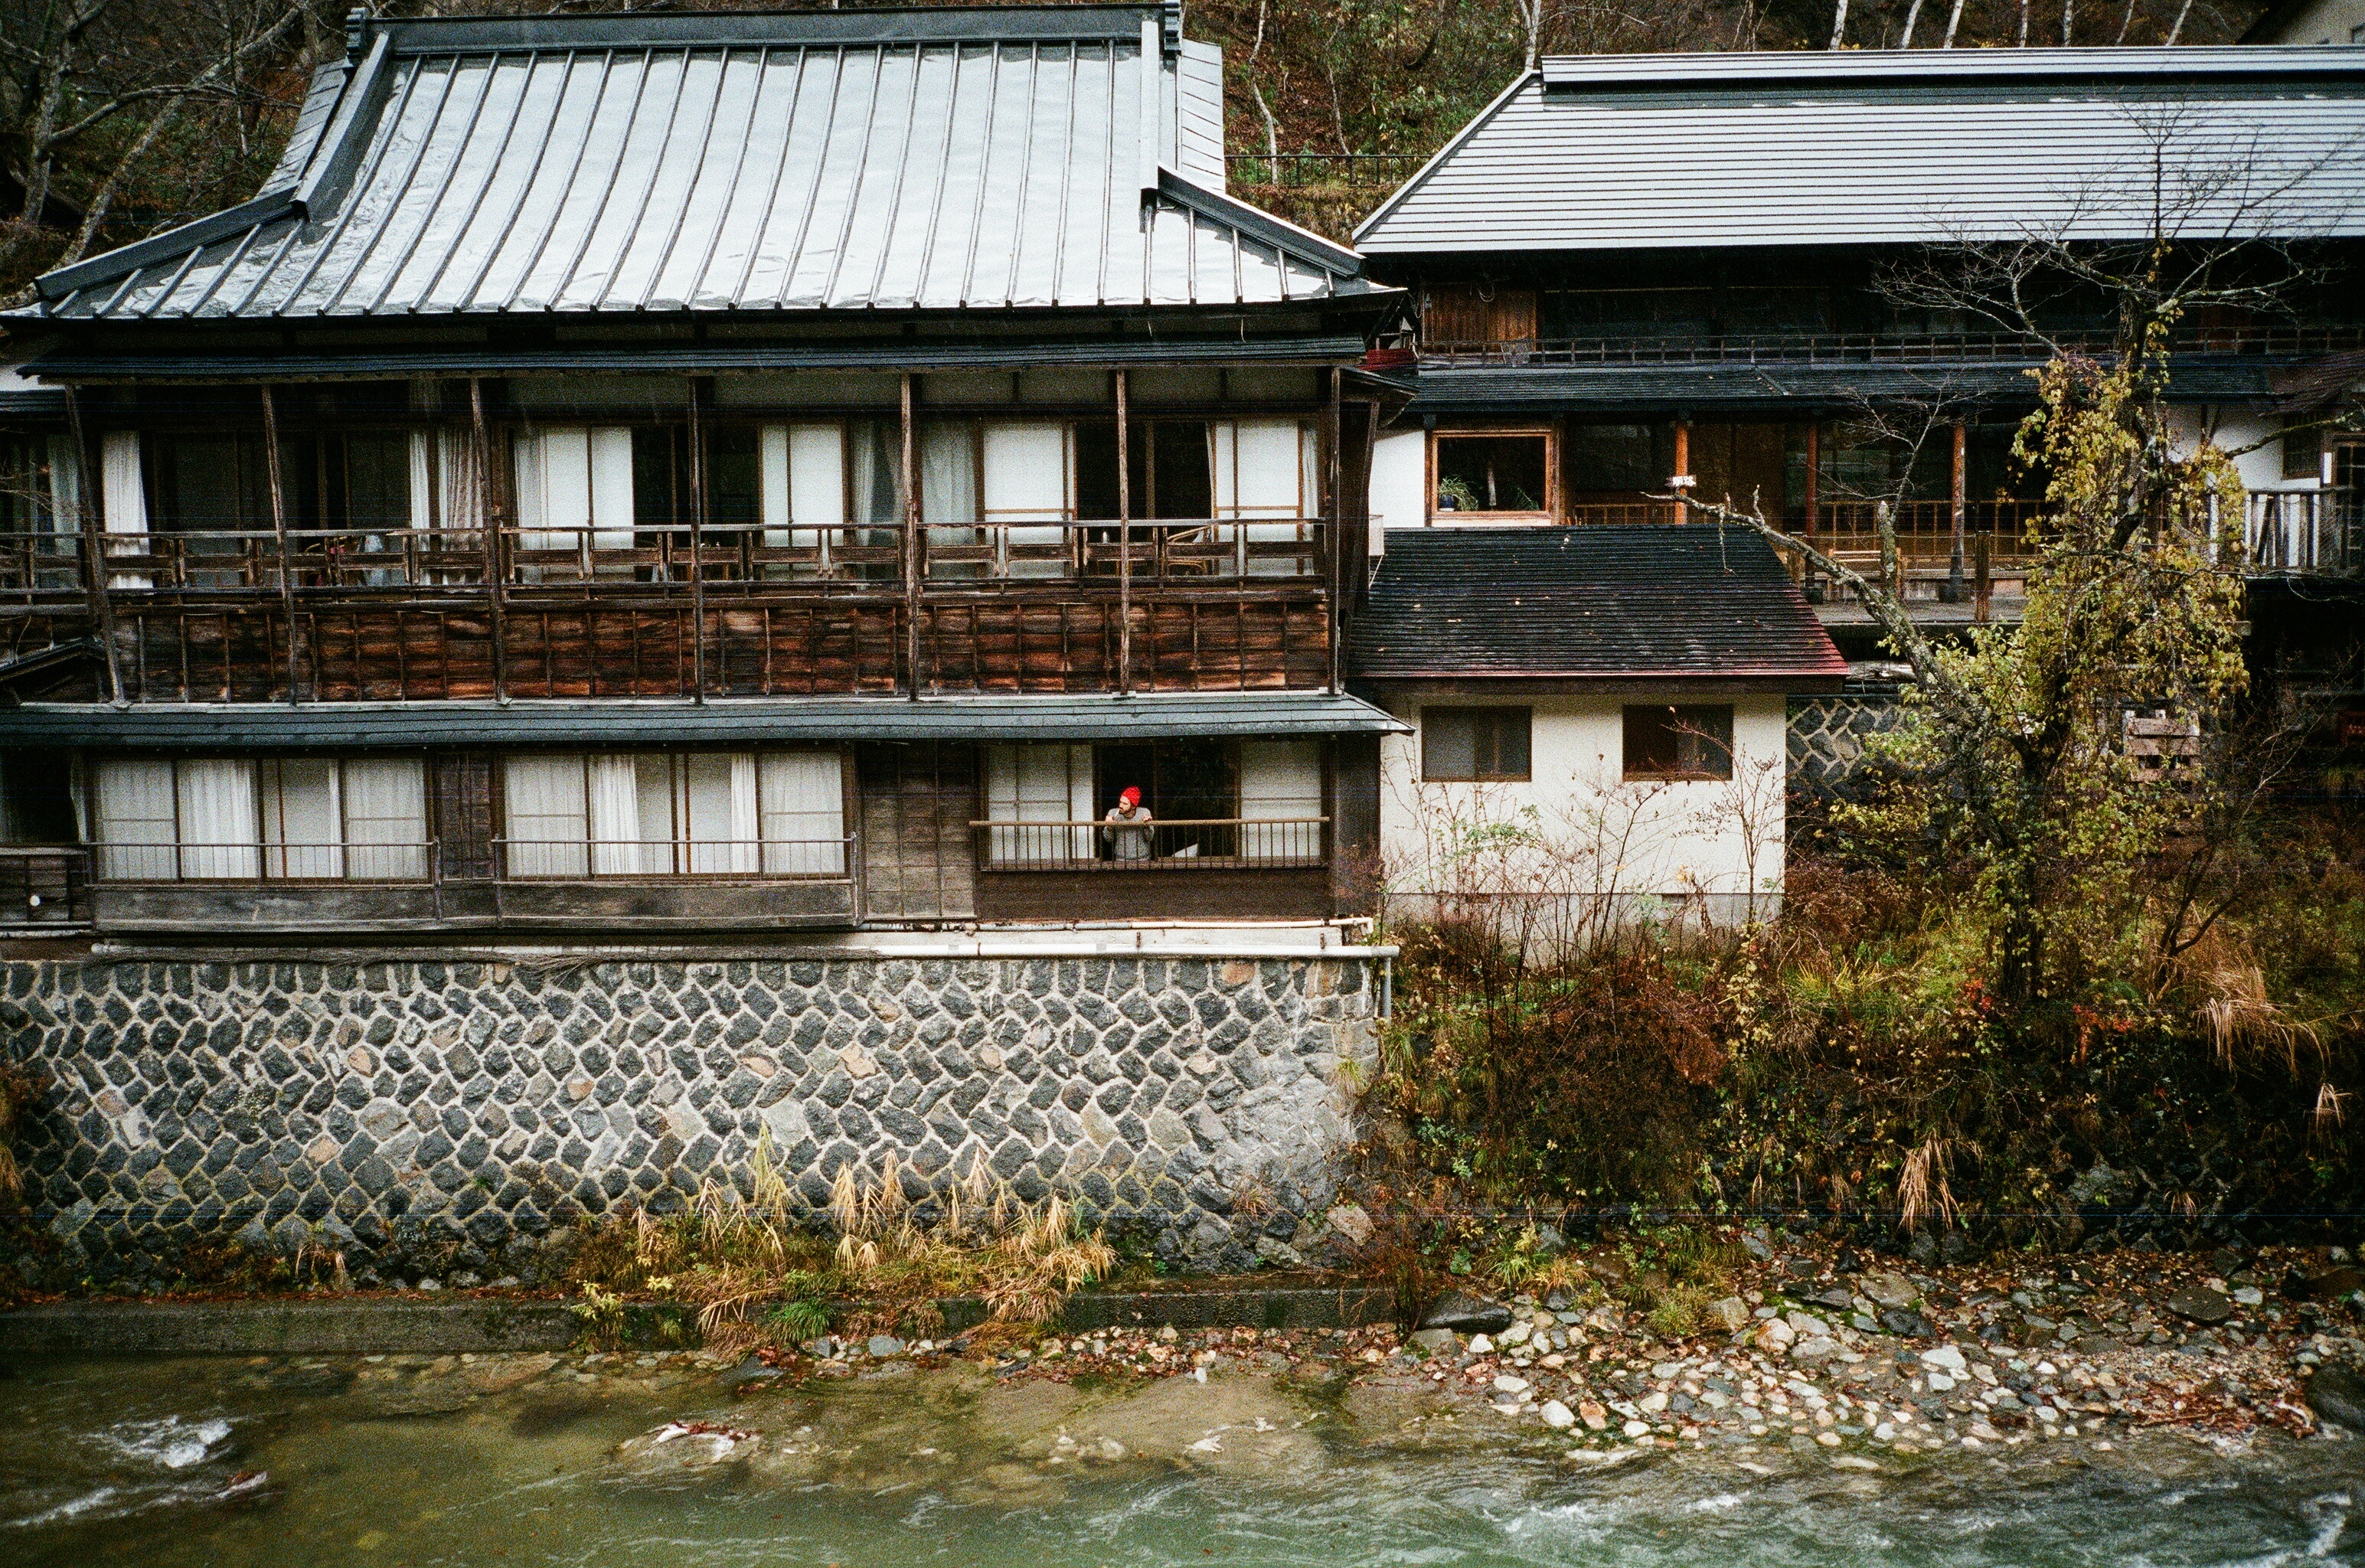
house, home, river, village, cottage, boathouse, estate, rural area, urban area, residential area